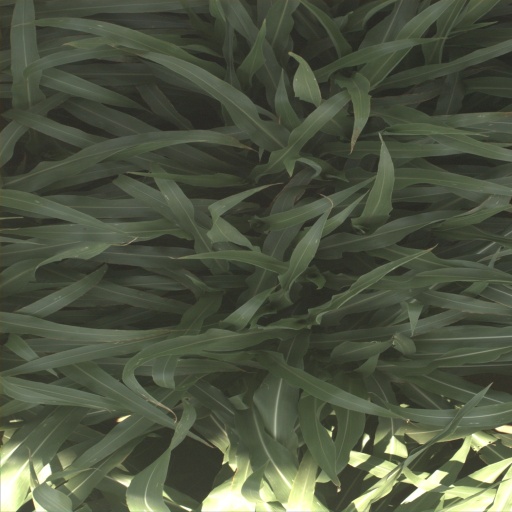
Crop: sorghum